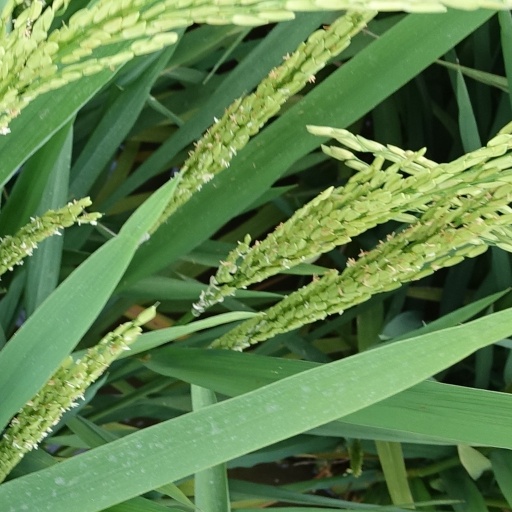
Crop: rice